Stratford, Connecticut

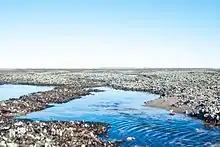
Oysters at low tide. Short Beach is open from sunrise to sunset.

Although owned by the City of Bridgeport, Sikorsky Memorial Airport is located in Stratford. The facility includes two paved runways (both under 4800 feet), a helipad, and two hangars. It provides helicopter service to New York and the Downtown Manhattan Heliport and is used as a landing site for blimps and small aircraft. In 2019, 155 aircraft were based at the airport, with an average of 136 operations per day.